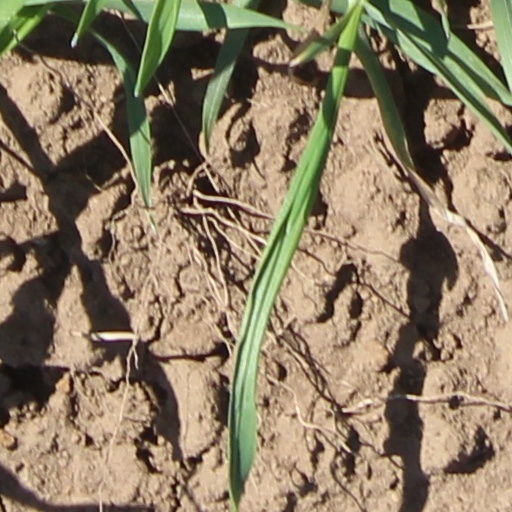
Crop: wheat